Cape Field at Fort Glenn

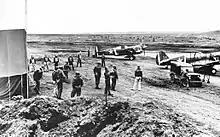
11th Fighter Squadron P-40 Warhawks at Fort Glenn AAB, June 1942.

On 3 June 1942 the Imperial Japanese Navy launched two aircraft carrier raids on the United States Army barracks and the US Navy base at Dutch Harbor on nearby Amaknak Island. The attack was a surprise, however the base been on alert for an attack for many days, although there was no specific warning of the attack before the Japanese planes arrived over Dutch Harbor. The attack signaled the beginning of the Aleutian Islands Campaign. In response, the P-40s of the 11th Fighter Squadron from Fort Glenn AAB along with Naval land-based fighters attacked the Japanese aircraft. Eleventh Air Force also dispatched aircraft from Elmendorf Field. In the ensuring battle, the United States Navy lost four PBYs, and Eleventh AF lost one B-17, two B-26s and one LB-30 (B-24A) bombers and two P-40 fighters. The Japanese lost two A6M "Zero" fighters, and possibly a third due to ground anti-aircraft fire. One A6M "Zero", three D3A "Val" dive bombers and one E8N "Dave"reconnaissance seaplane were shot down in aerial combat.